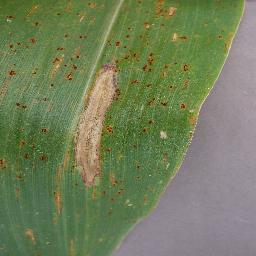
Label: Corn___Northern_Leaf_Blight